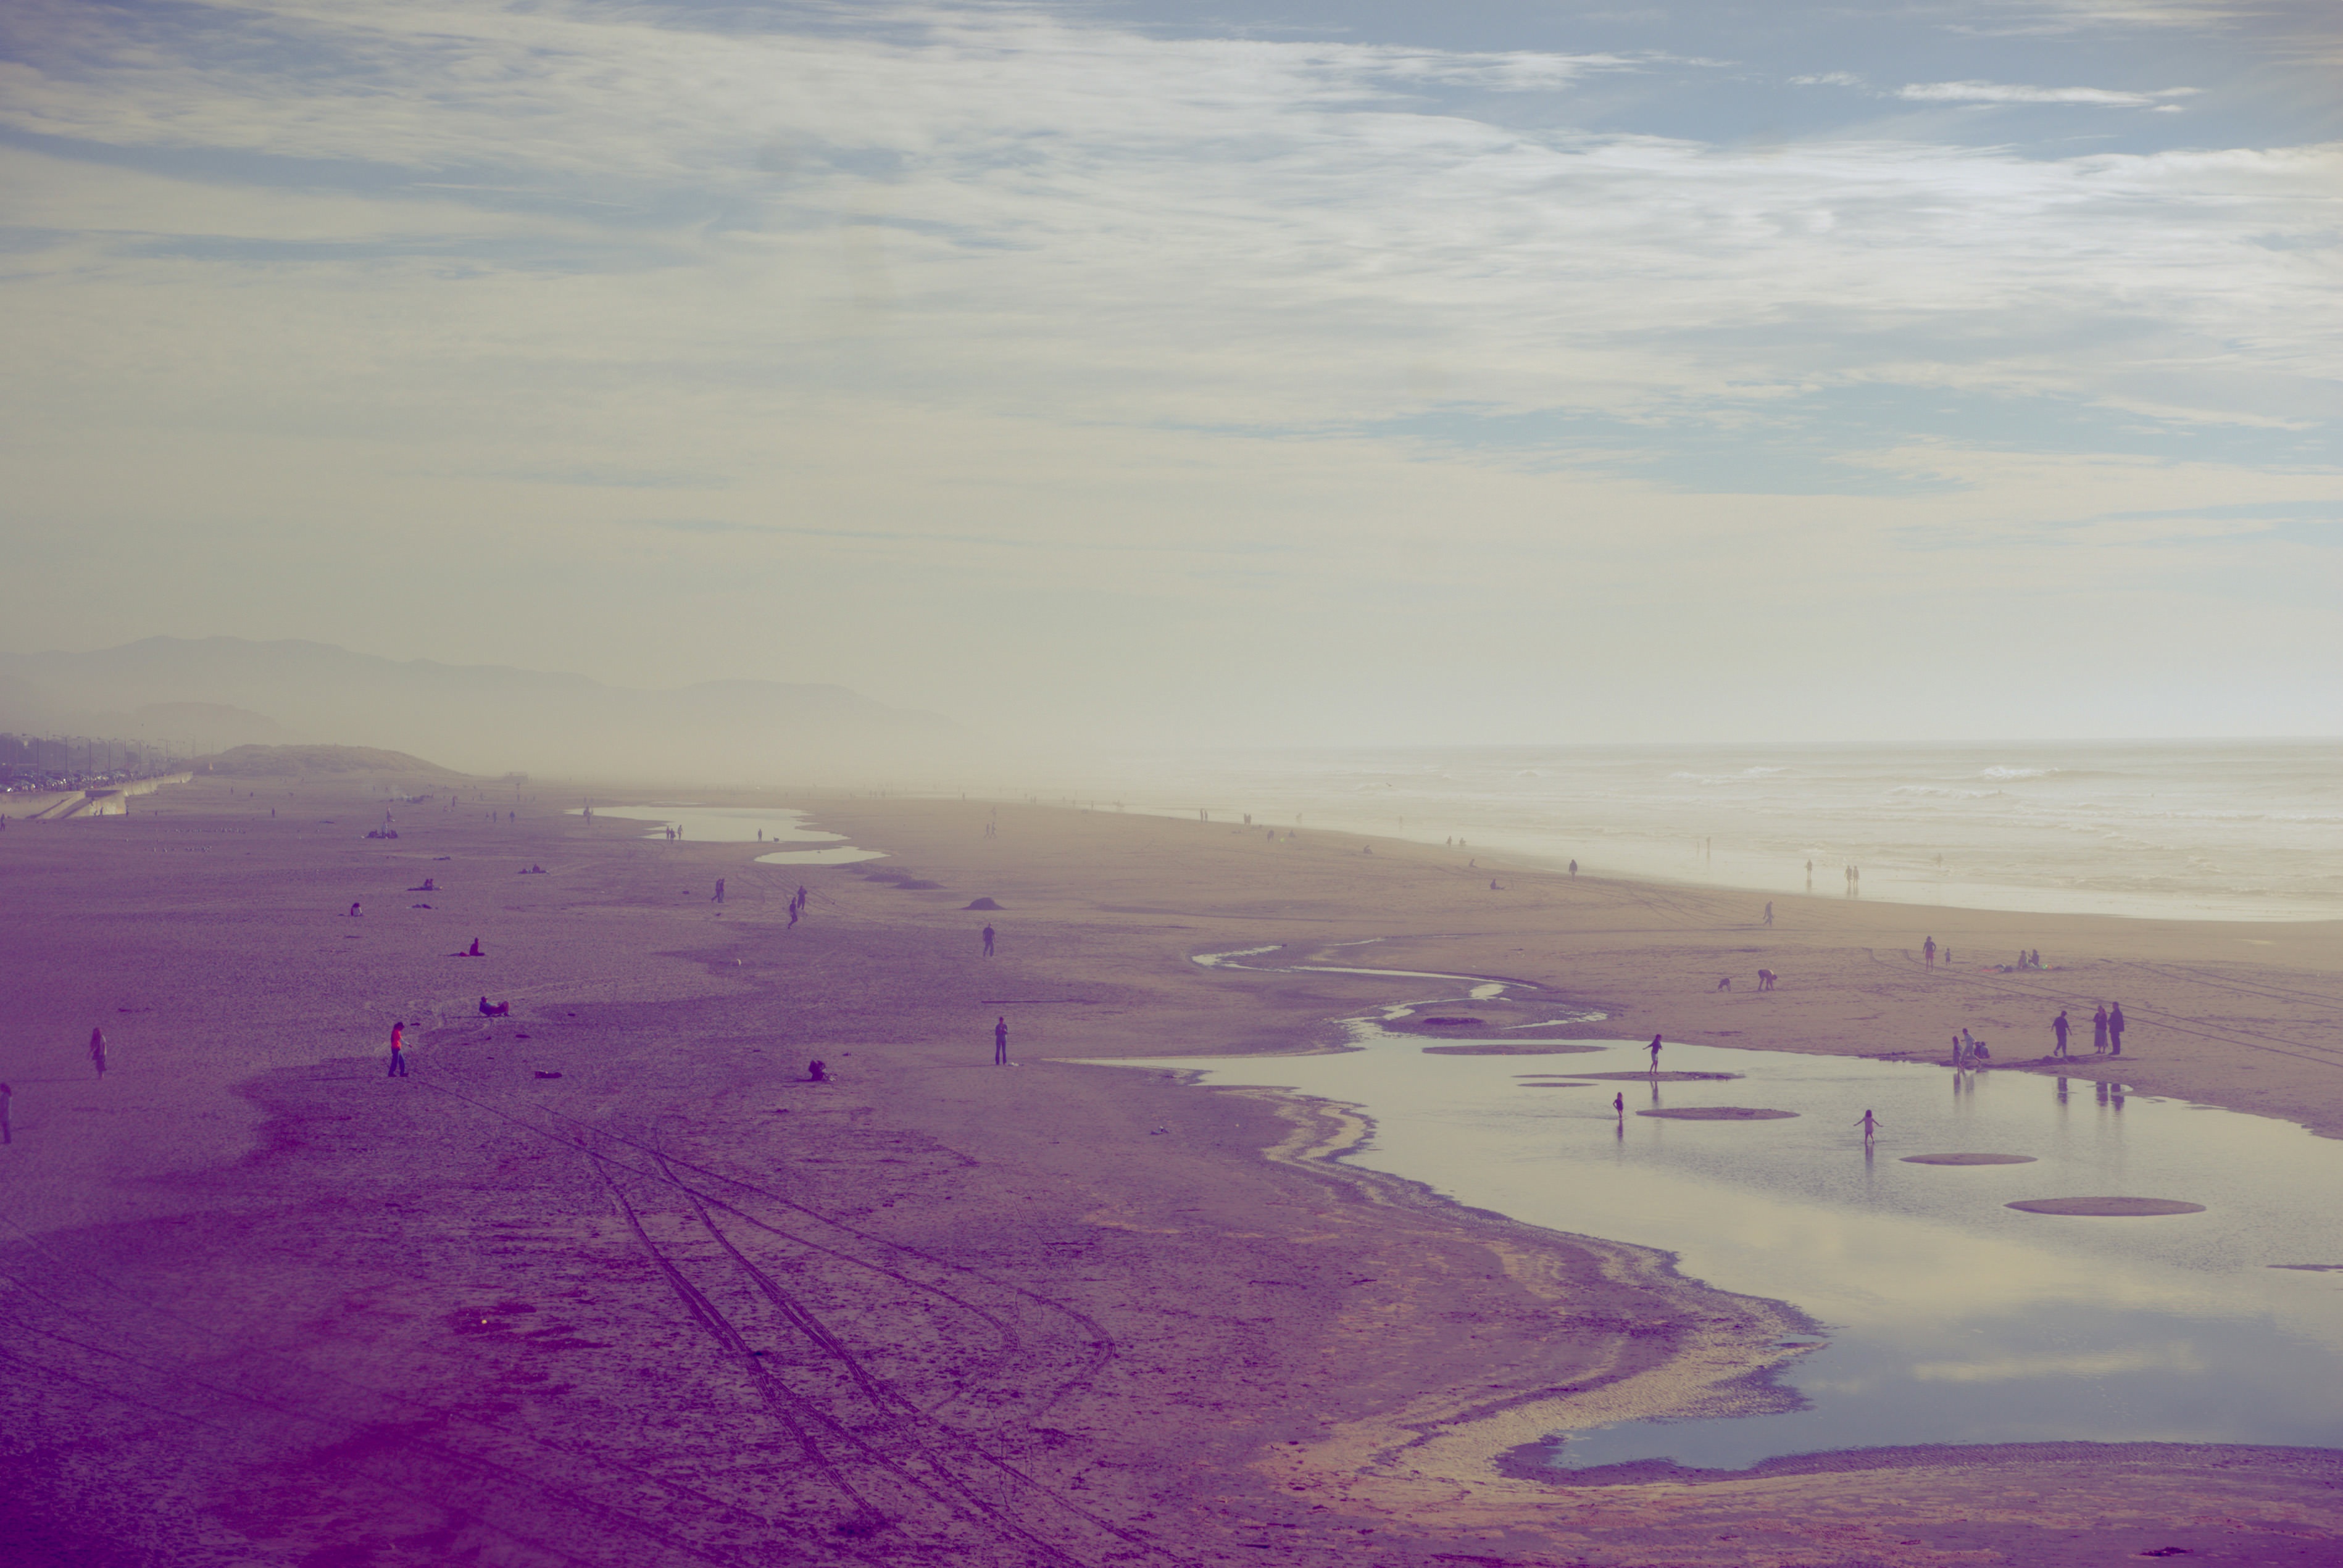
beach, landscape, sea, coast, sand, ocean, horizon, cloud, sky, sunrise, sunset, morning, hill, shore, wave, dawn, dusk, evening, bay, plain, plateau, natural environment, atmospheric phenomenon, atmosphere of earth